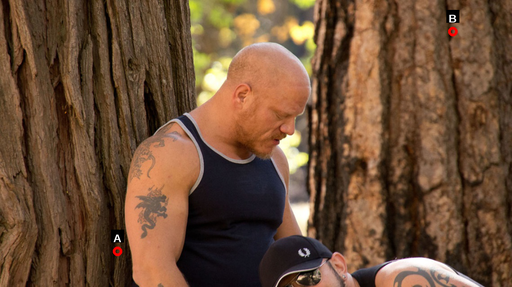
Question: Two points are circled on the image, labeled by A and B beside each circle. Which point is closer to the camera?
Select from the following choices.
(A) A is closer
(B) B is closer
Answer: A